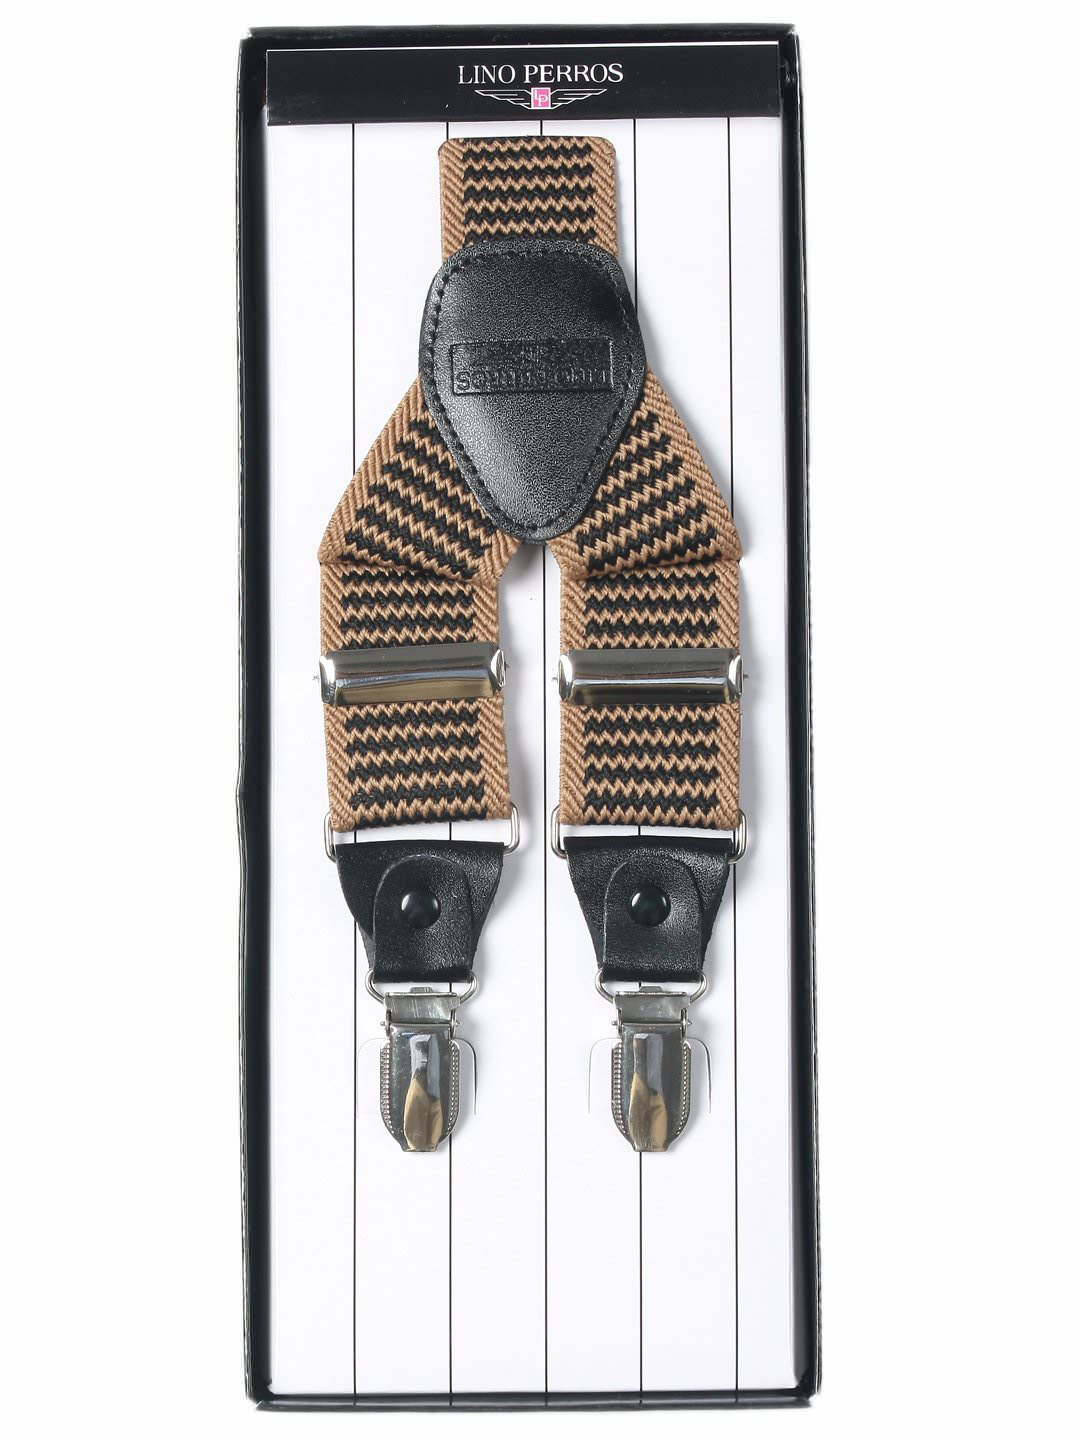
Lino Perros Men Black & Brown Suspenders
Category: Apparel / Topwear / Suspenders
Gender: Men
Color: Black
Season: Summer 2012
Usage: Formal